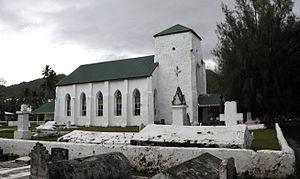
La culture des Îles Cook fait partie de l'aire océanienne et se ratache au sous-groupe polynésien. L'influence européenne qui accompagna sa colonisation et son indépendance la marqua fortement.
Avarua est la capitale des Îles Cook et l'un des 5 districts de l’île de Rarotonga. Situé sur la côte nord, ses limites vont de la vallée de la Tupapa à Nikao. Celles-ci correspondent à peu près à celles de l'ancienne tribu de Teauotonga, ces dernières ayant évolué au cours de l'histoire. En 2013, la ville abritait 13 595 habitants, ce qui en fait la ville la plus peuplée du pays.
L'Église chrétienne des îles Cook est la première confession religieuse de cet État archipel d'Océanie. Elle compte environ 18 000 membres. Il s'agit d'une église protestante congrégationaliste. Elle possède aussi des congrégations à l'étranger, notamment en Australie et en Nouvelle-Zélande.